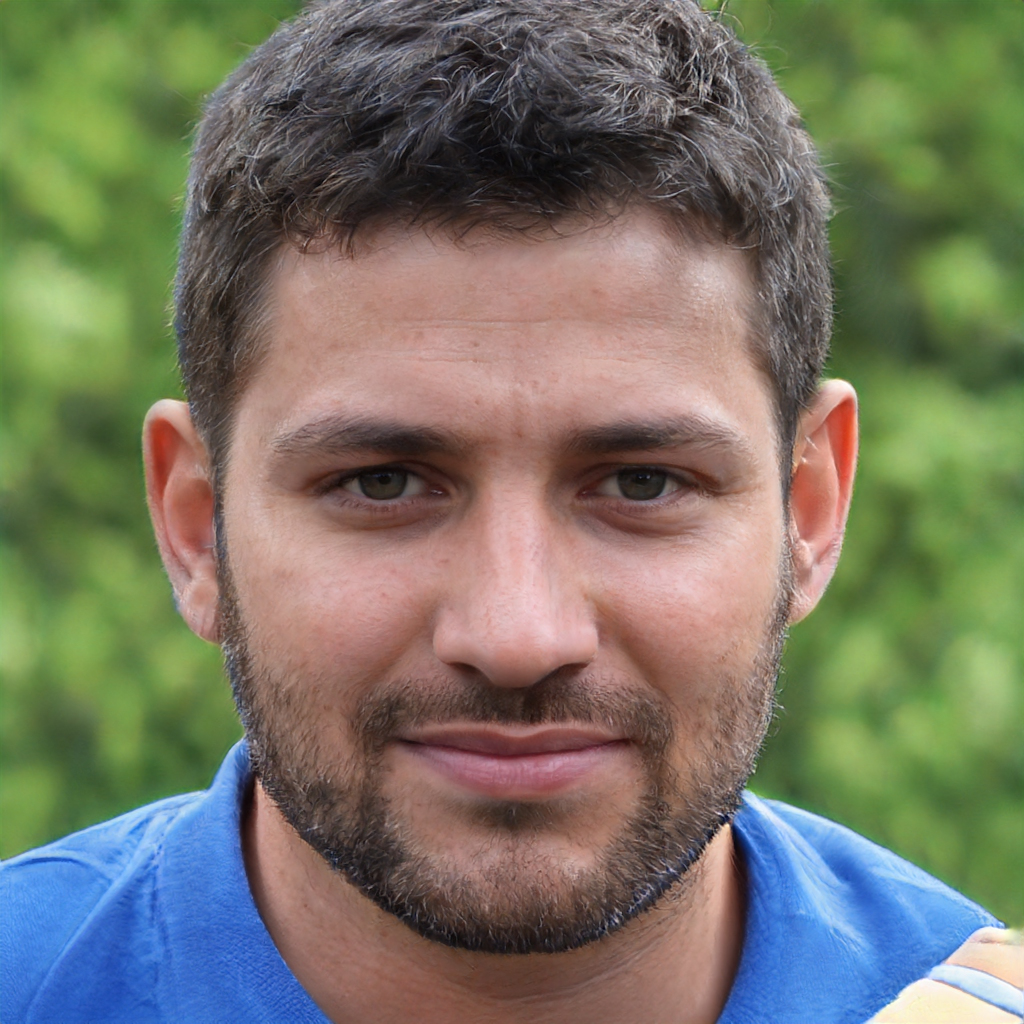
Label: Colored